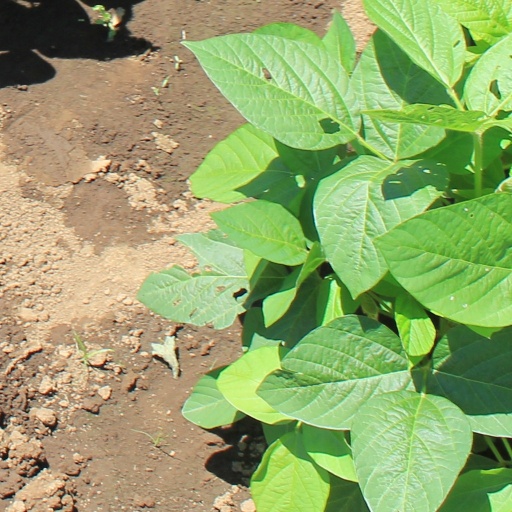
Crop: soybean